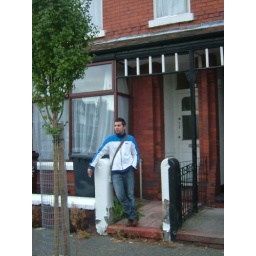
our house in the middle of the street